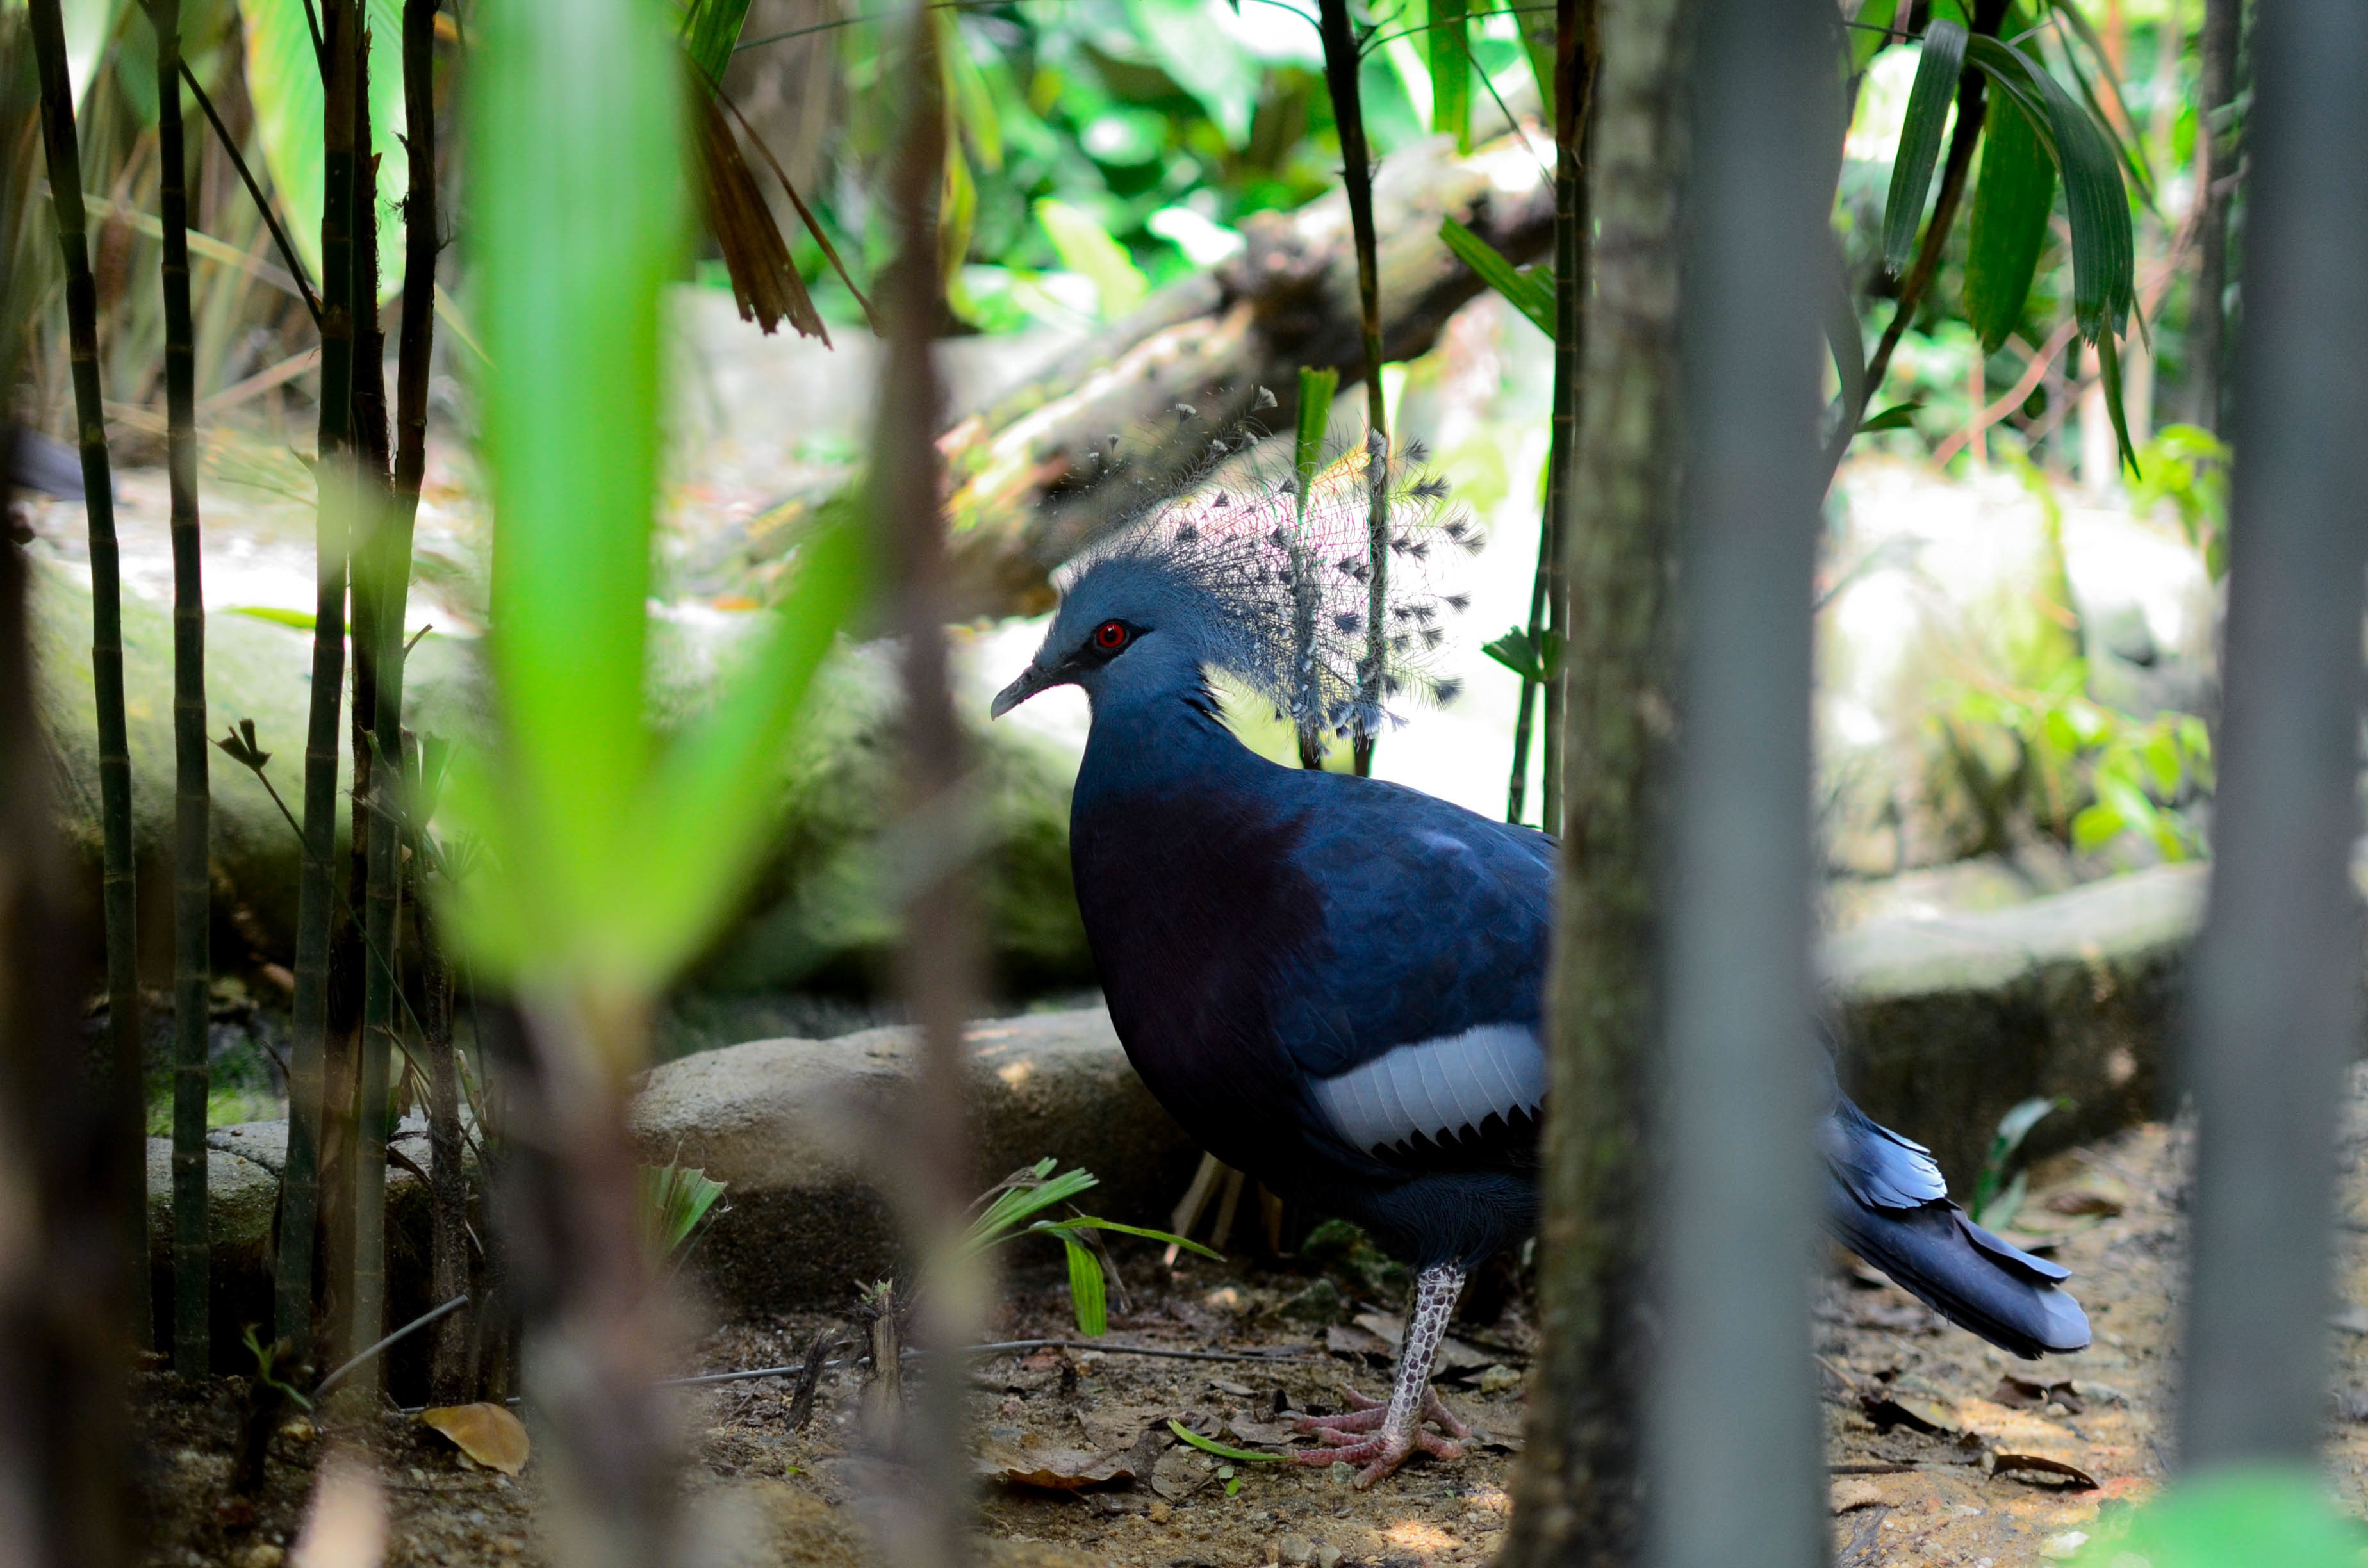
tree, nature, bird, wildlife, zoo, green, jungle, garden, fauna, peafowl